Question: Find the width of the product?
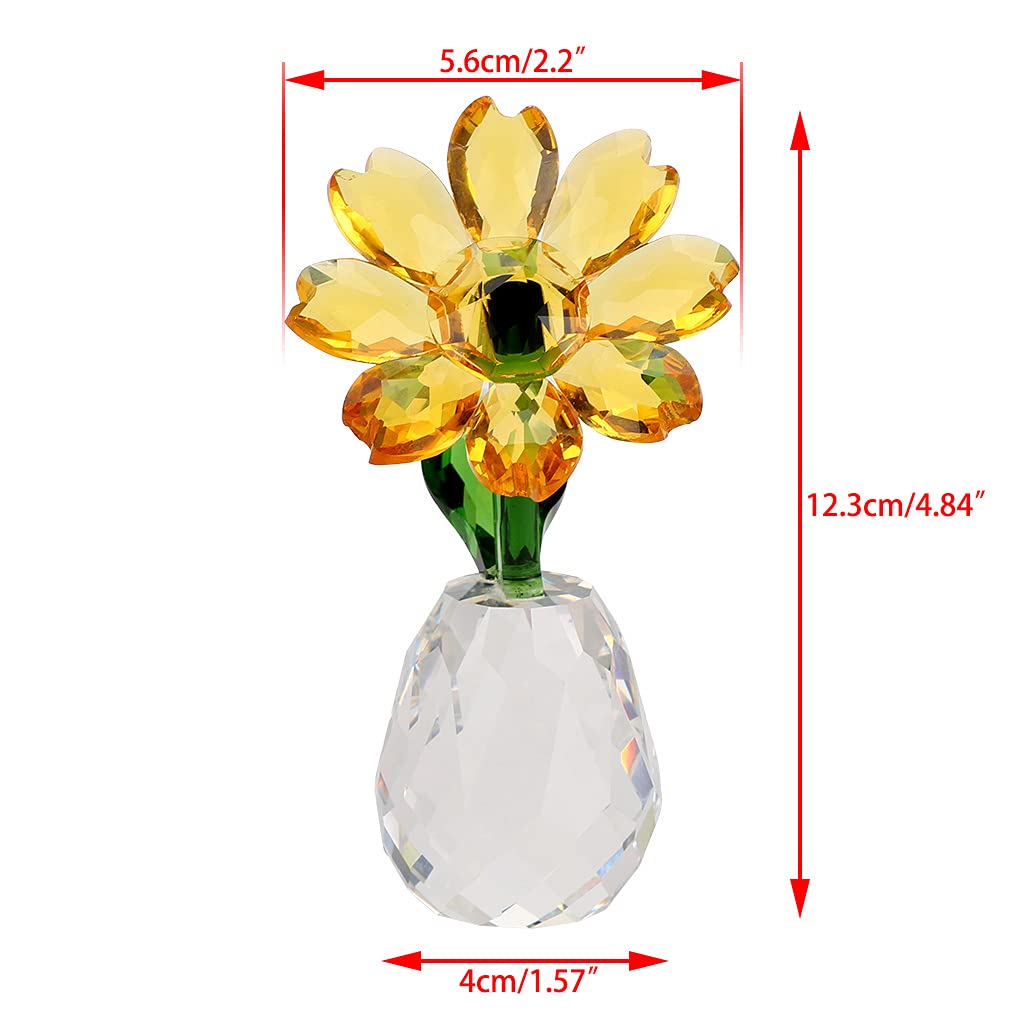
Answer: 5.6 centimetre